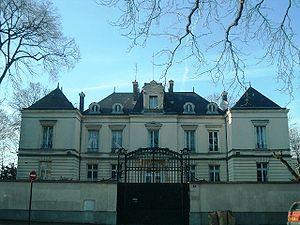
Sous-préfecture de Corbeil-Essonnes (91)
Corbeil-Essonnes est une commune française située à vingt-neuf kilomètres au sud-est de Paris, dans le département de l’Essonne en région Île-de-France, issue de la fusion en 1951 des communes de Corbeil et d'Essonnes.